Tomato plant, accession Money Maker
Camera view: bottom (45 deg); turntable rotation: 330 degrees
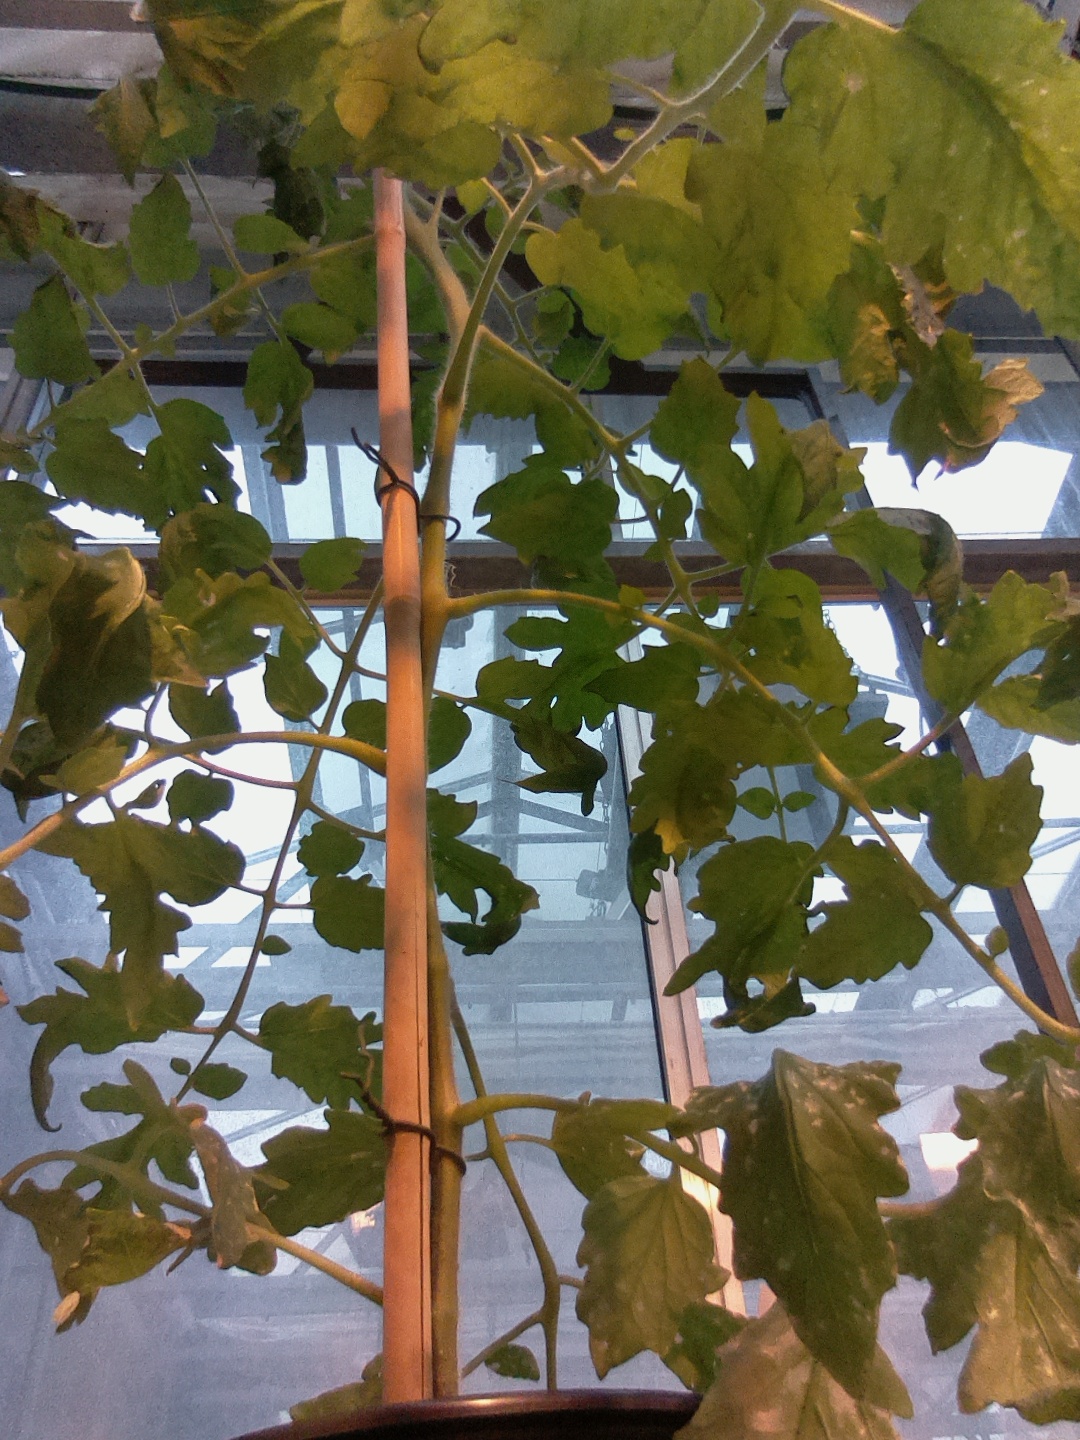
BBCH growth stage 62: 20%-30% of flowers open